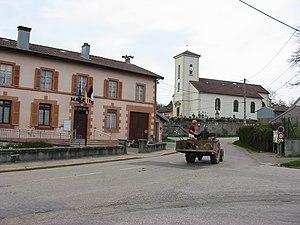
Brû (département des Vosges, France)
Brû est une commune française située dans le département des Vosges, en région Grand Est.